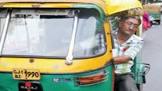
Vehicle type: Auto Rickshaws